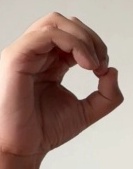
ASL sign: O